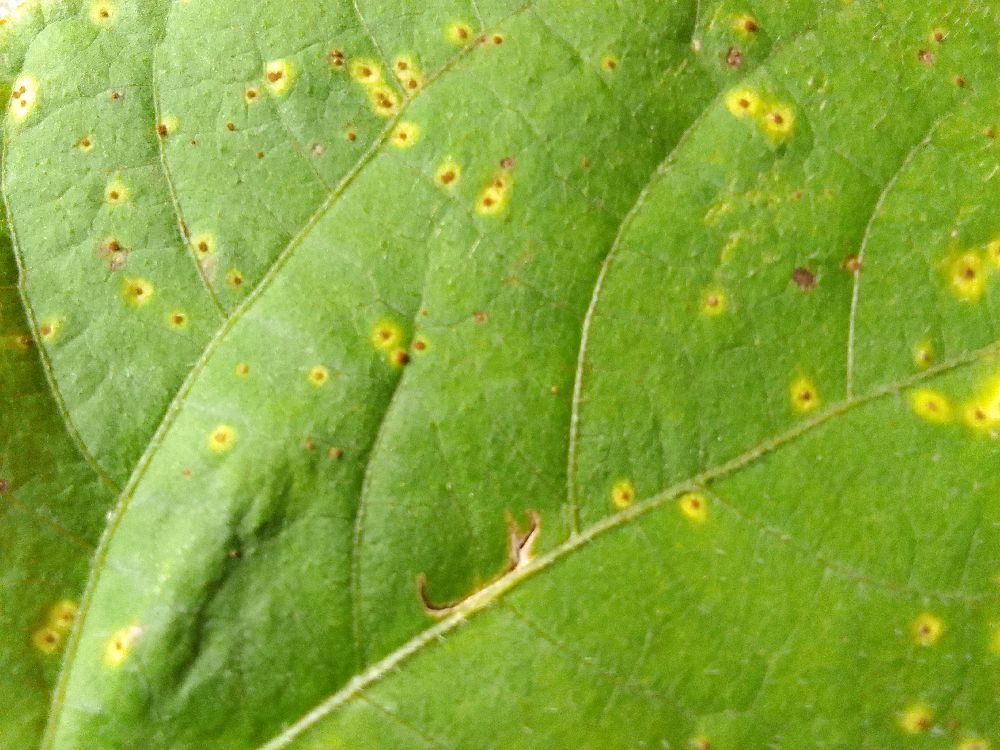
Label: rust